Alliance (Sweden)

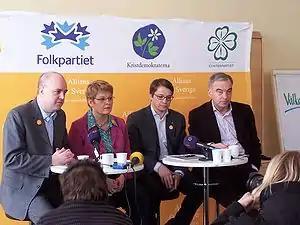
Alliance for Sweden's press conference in Sundsvall during the bus tour of 6–7 March 2006. From left to right: Reinfeldt, Olofsson, Hägglund and Leijonborg.

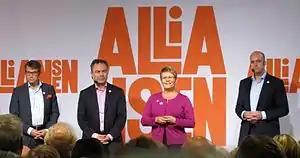
The Alliance the day before the 2010 election. From left to right: Hägglund, Björklund, Olofsson and Reinfeldt

The centre-right Alliance for Sweden aimed to win a majority of seats in the 2006 Riksdag elections and to form a coalition government.